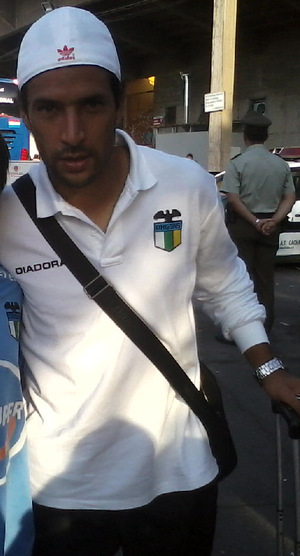
Luis Pedro Figueroa est un footballeur international chilien né le 14 mai 1983 à San Pedro de la Paz. Il évolue au poste de milieu de terrain à Colo-Colo.